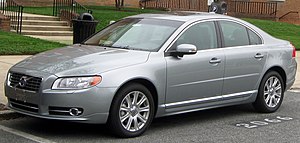
Volvo S80 / S80 (type AS, 2006−2016) / Facelifts / 2009
Volvo S80 er en øvre mellemklassebil fra den svenske bilfabrikant Volvo Cars, som blev introduceret i 1998, og siden 2006 er blevet solgt i anden generation.